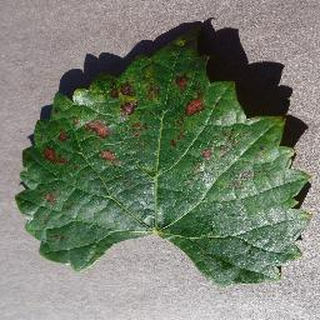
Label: grape_esca_black_measles